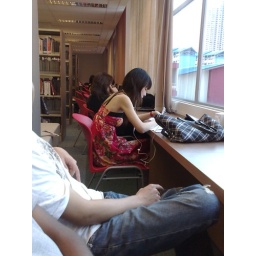
a nice girl in MDIS library